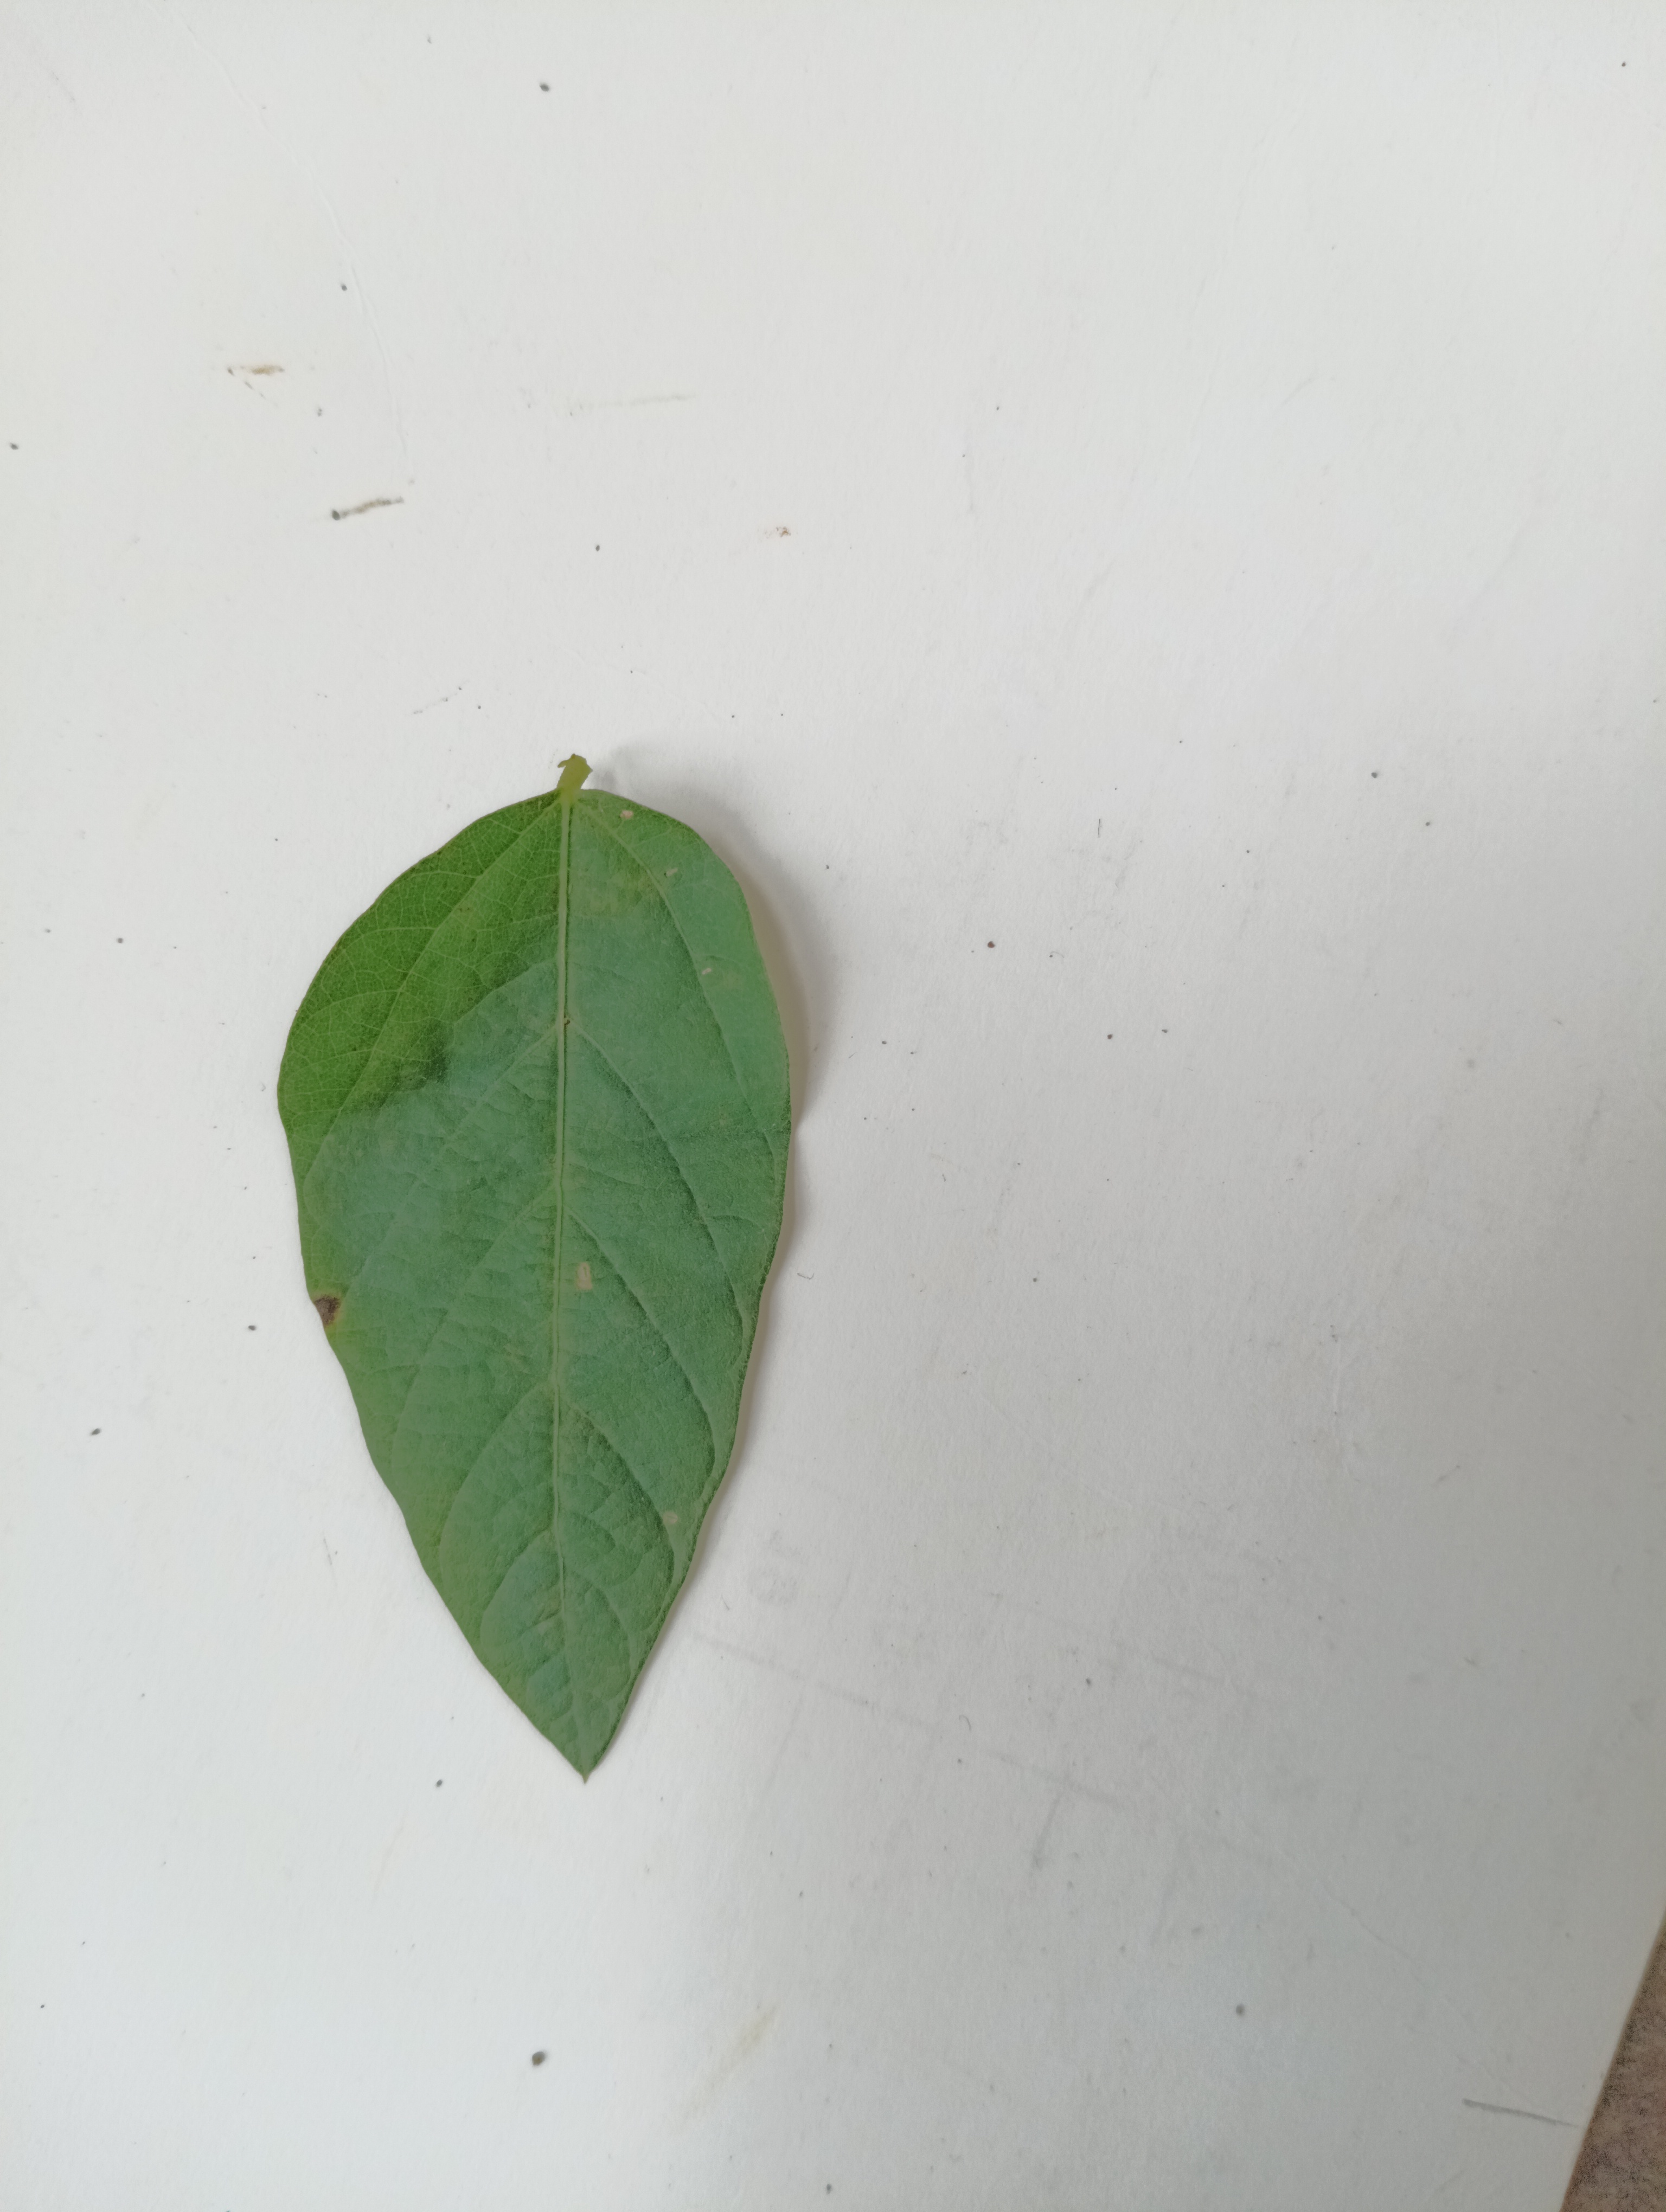
Label: Healthy